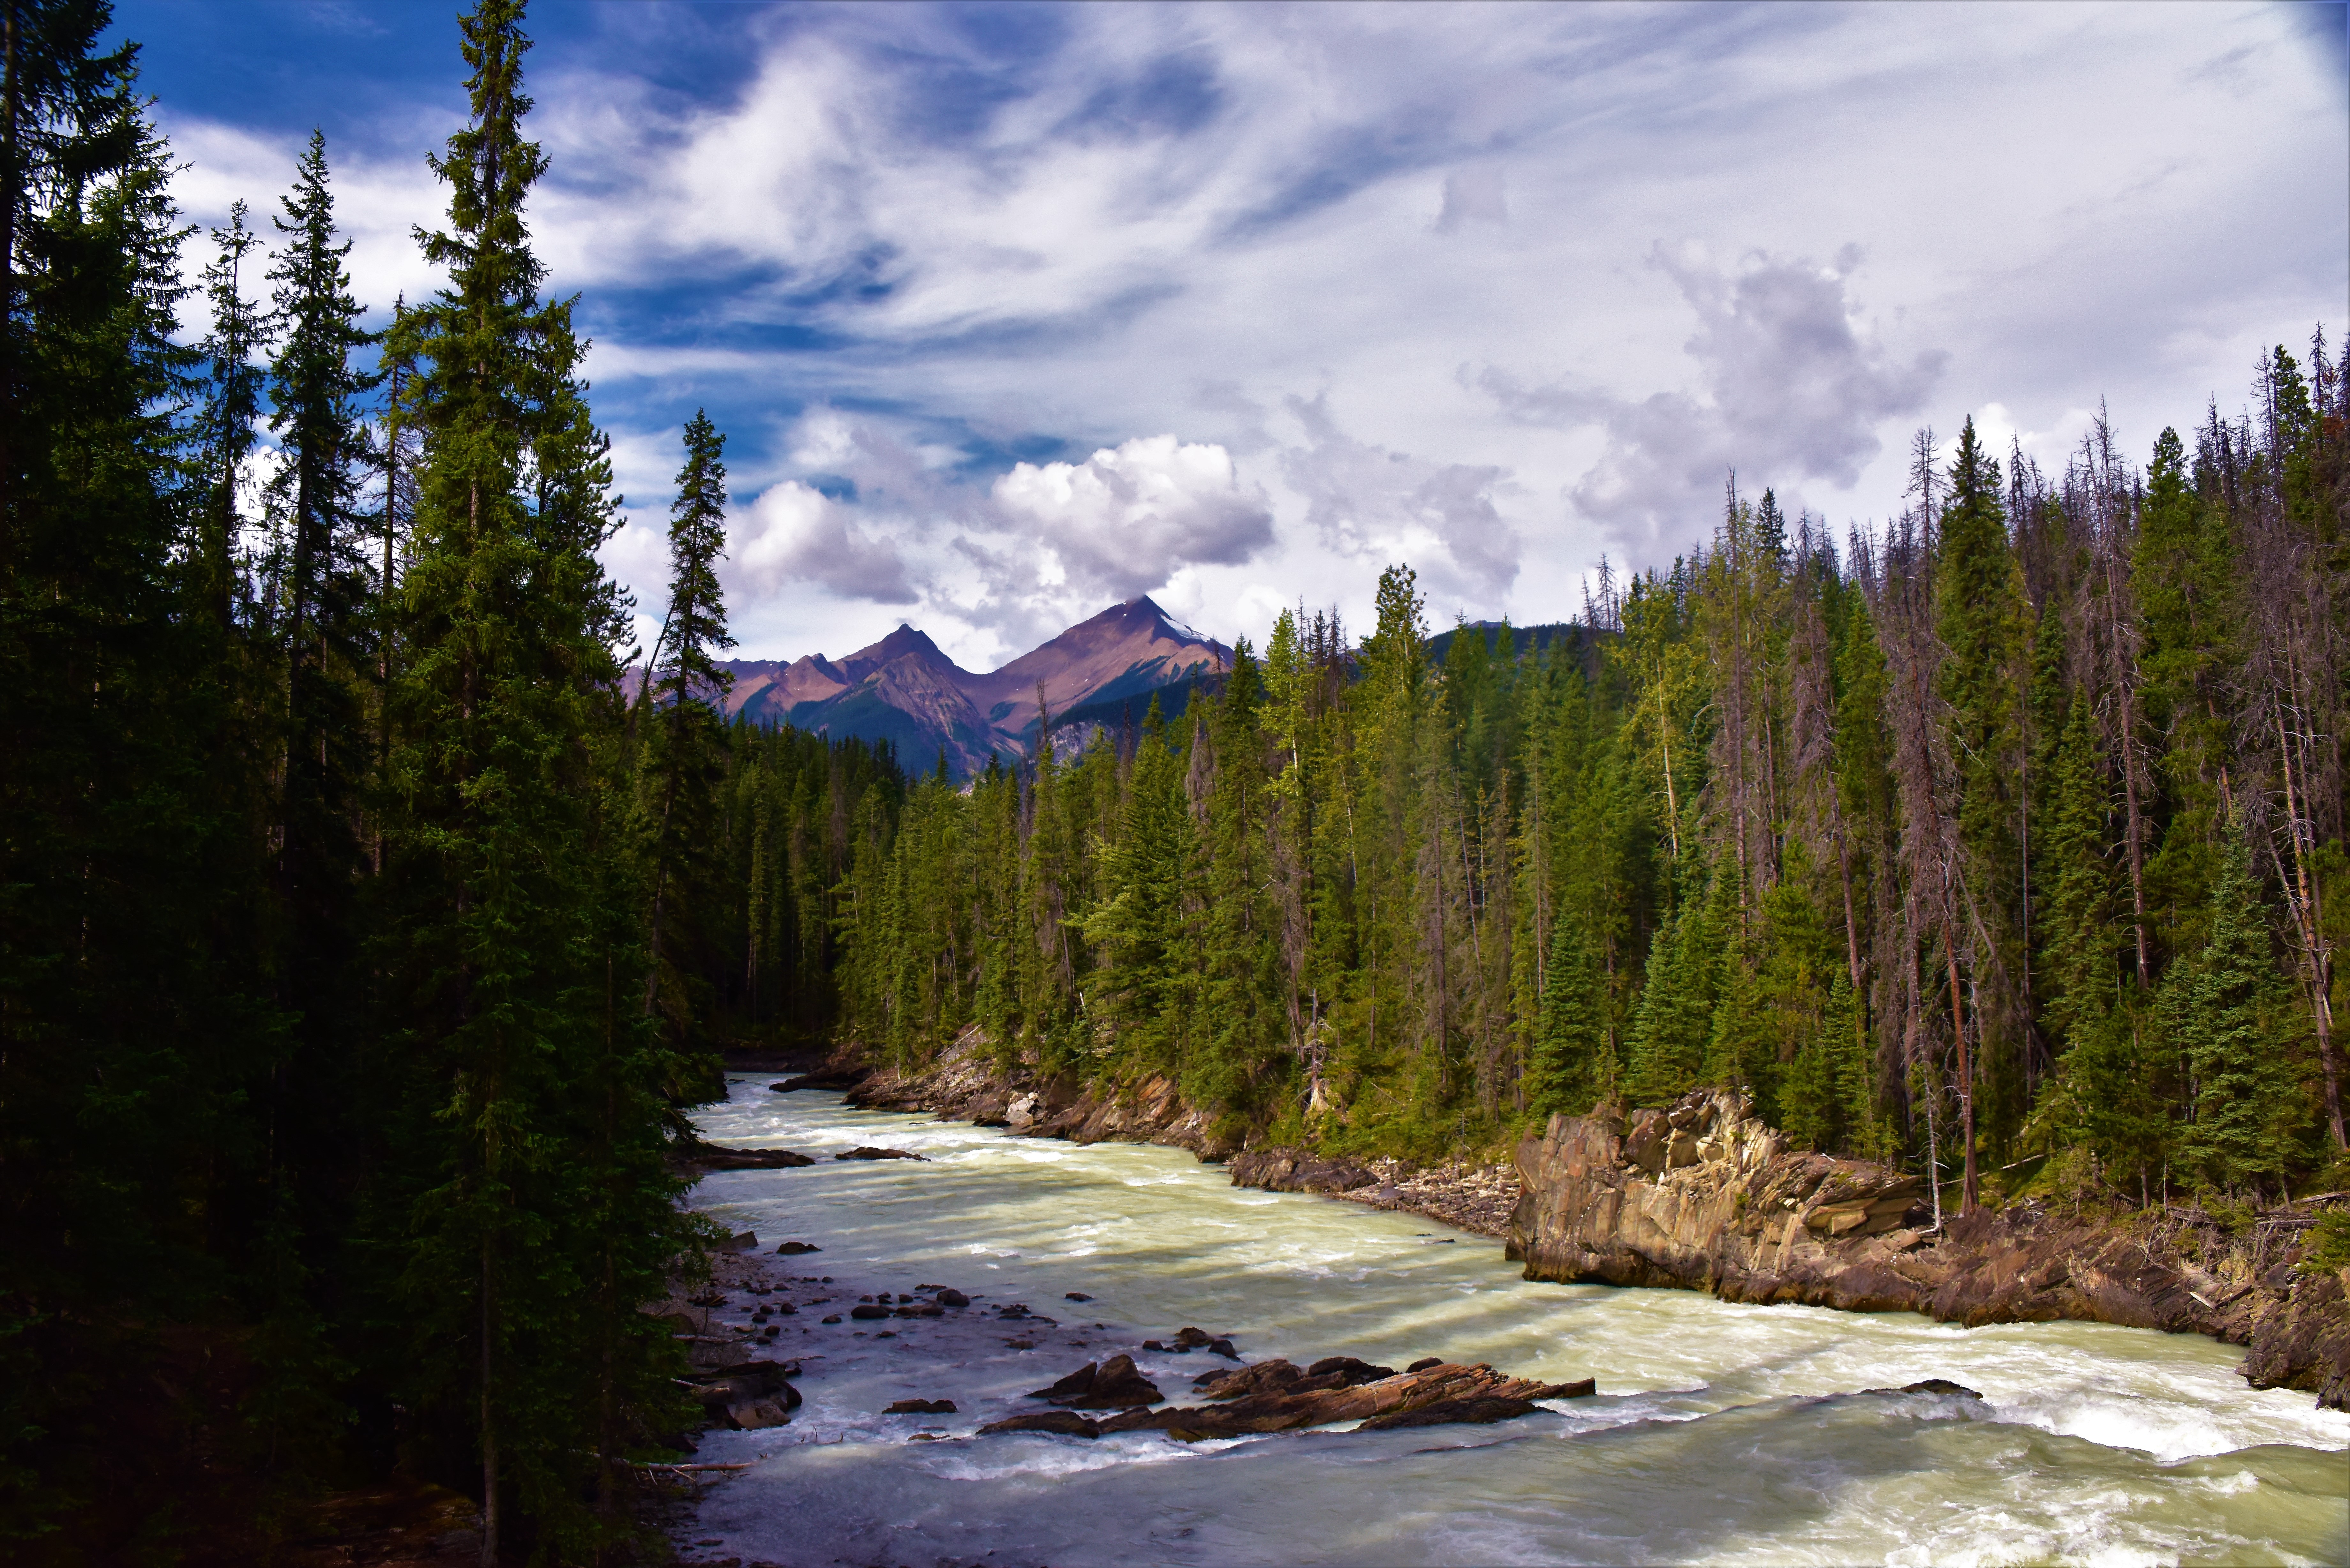
landscape, tree, nature, forest, creek, wilderness, walking, mountain, sky, trail, lake, river, valley, mountain range, stream, natural, scenery, national park, ridge, woods, canada, ecosystem, the scenery, landform, mountain pass, geographical feature, mountainous landforms